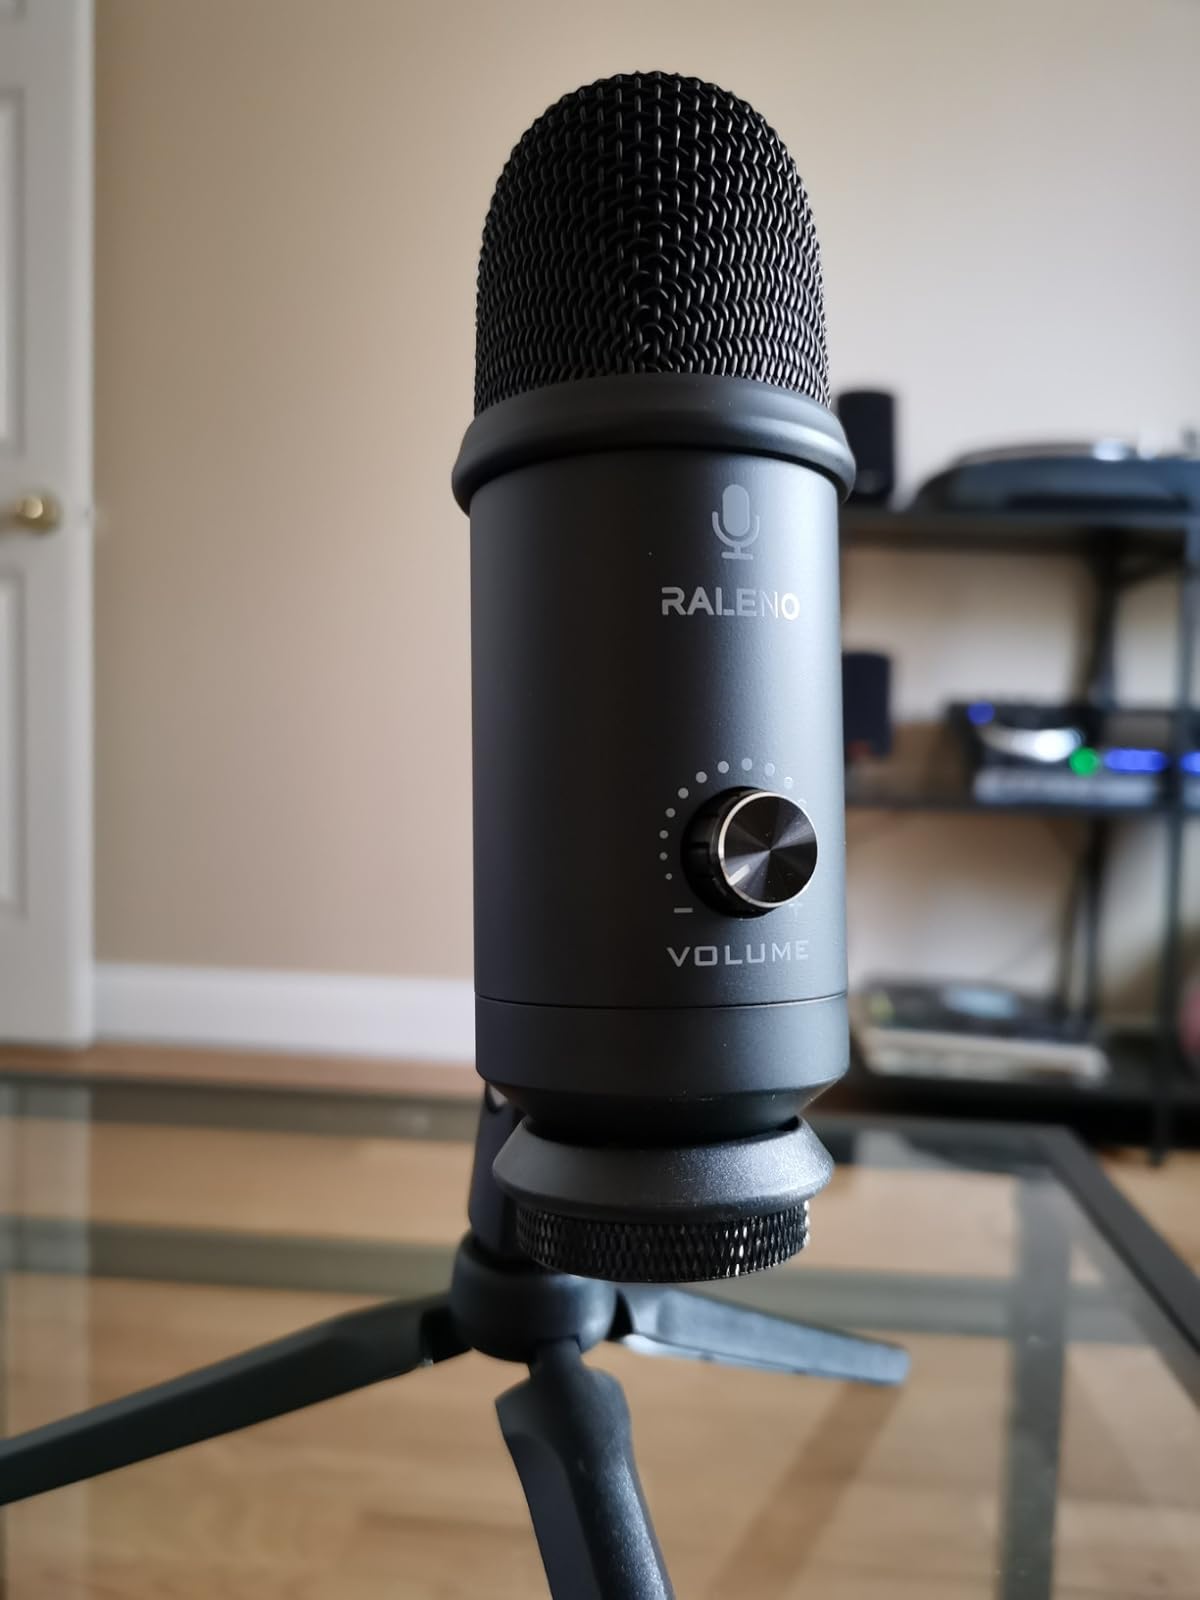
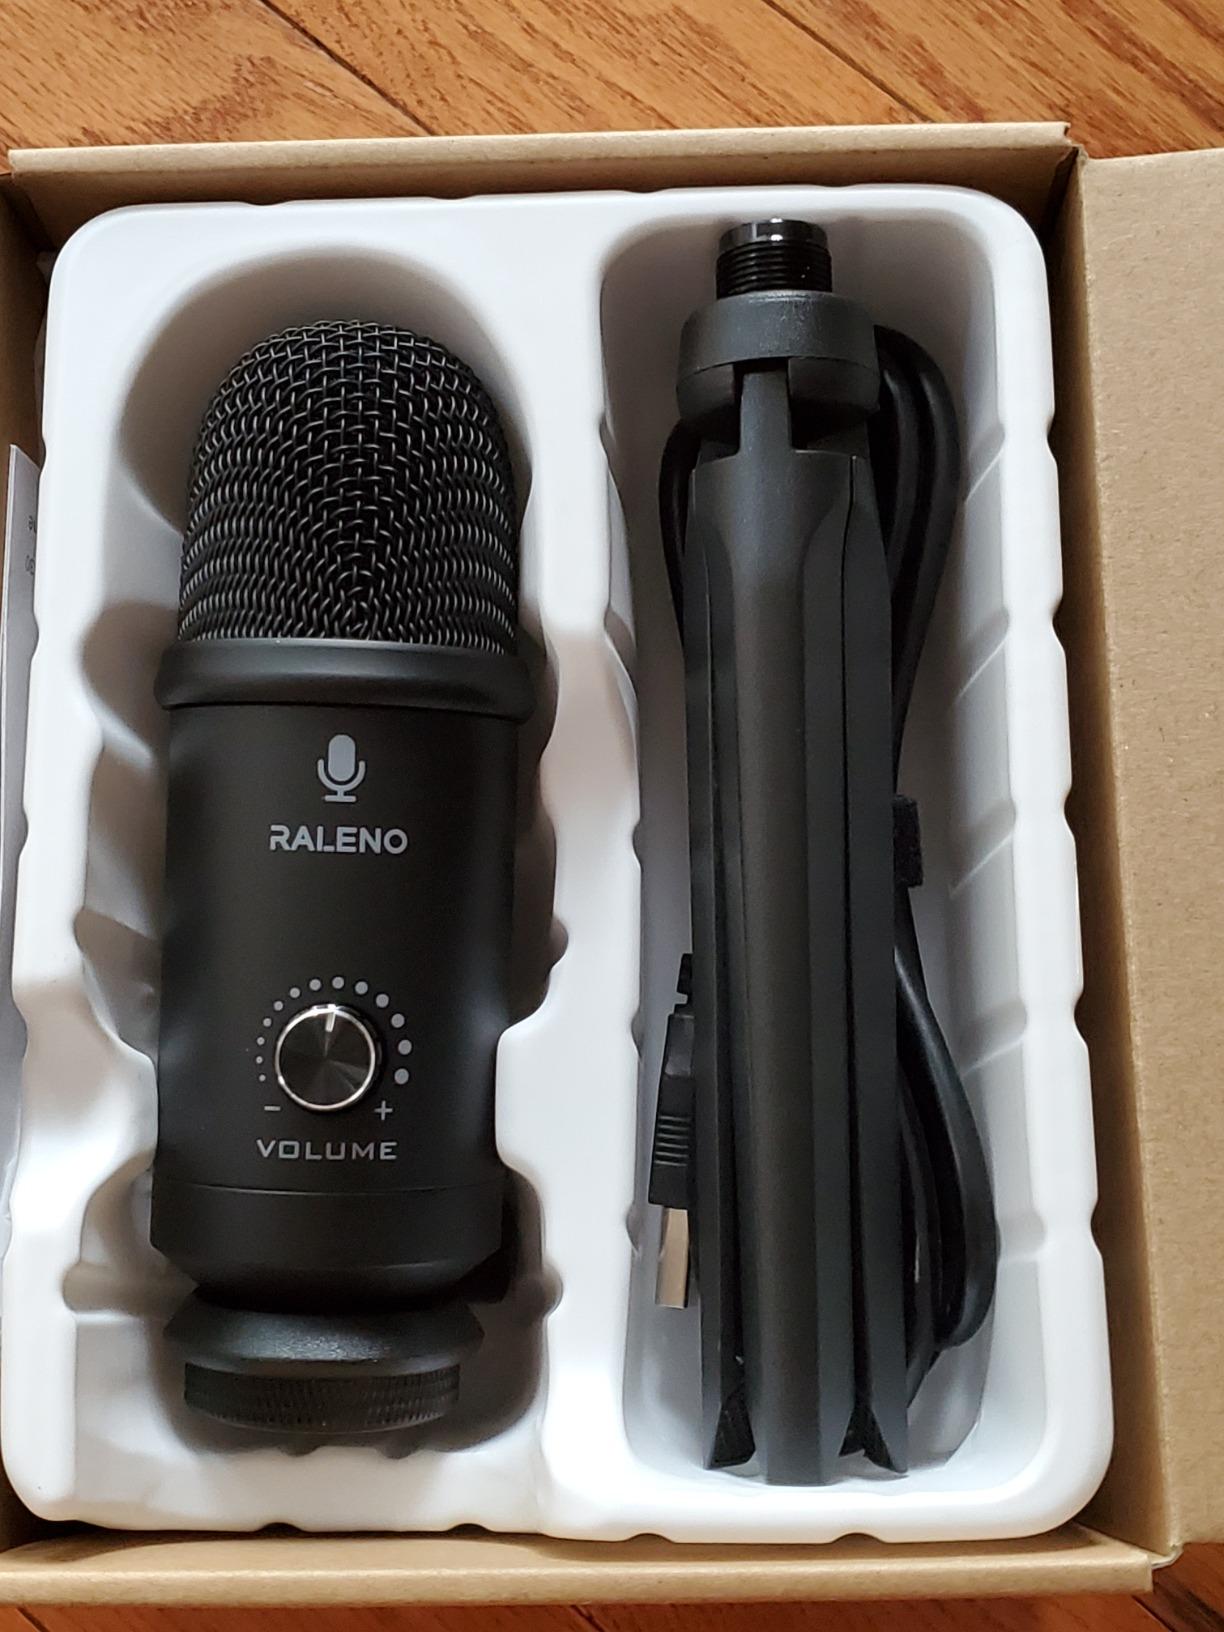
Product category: microphone
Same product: yes